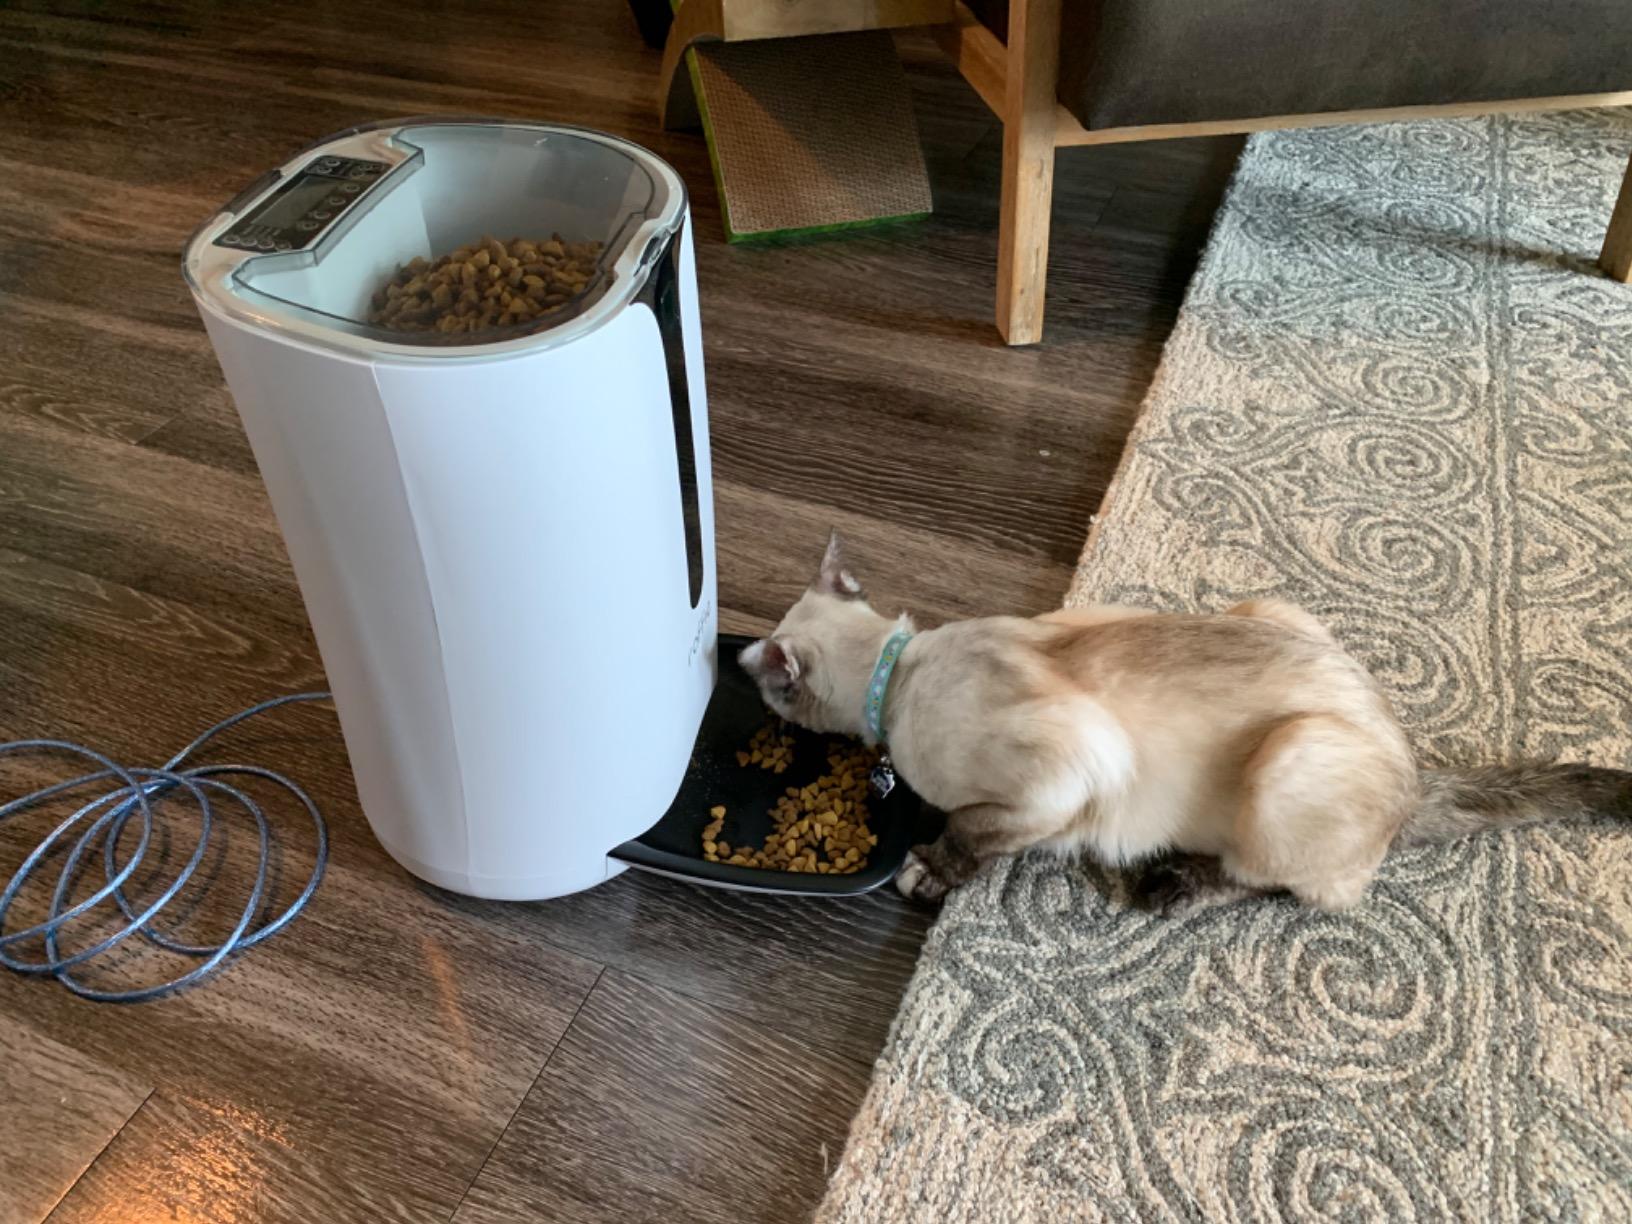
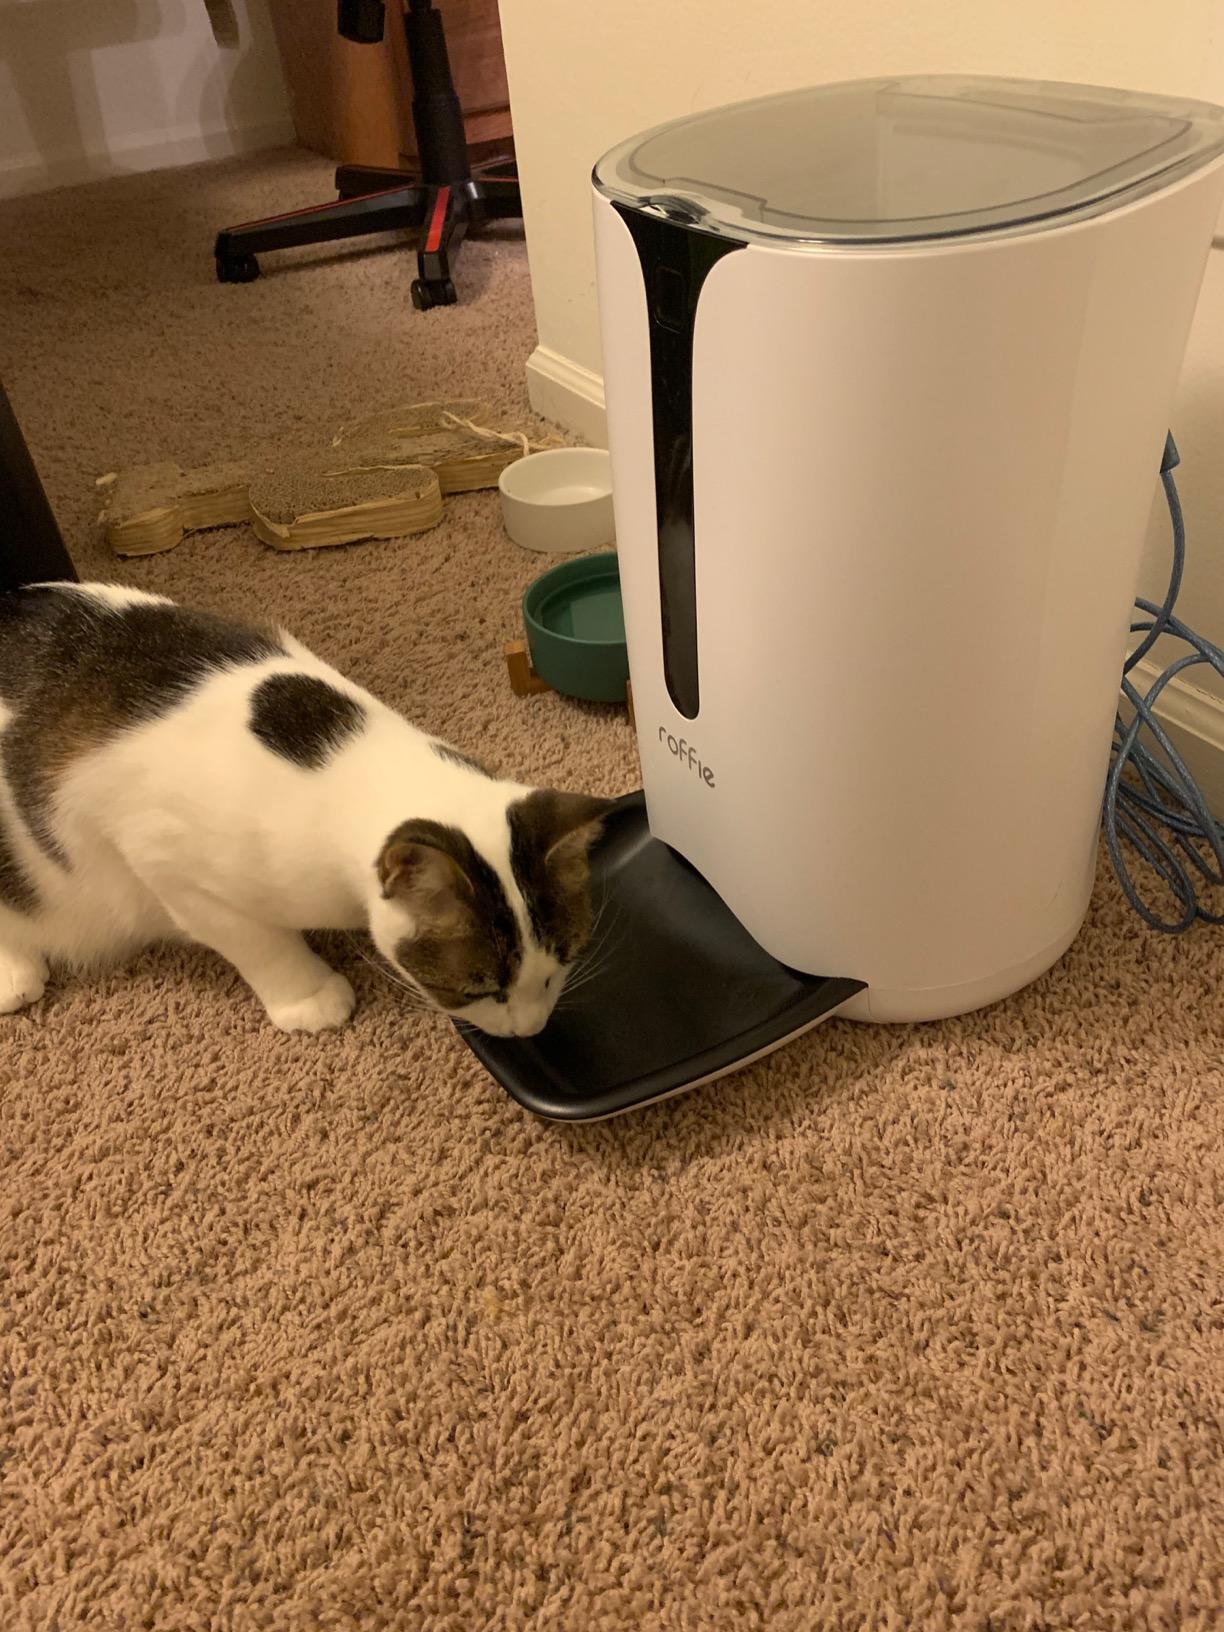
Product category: items_feeder
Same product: yes